List of cicadas of New Zealand

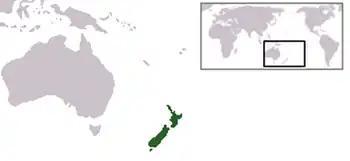
Location of New Zealand

Cicadas of New Zealand consist of Cicadidae recorded from the islands of New Zealand. The morphological taxonomy of cicadas present in New Zealand is regarded as being in its infancy. As a result, this list is likely to be subject to change.